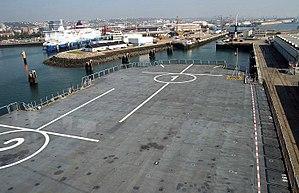
Le pont d'envol du Bâtiment de Projection et de Commandement (BPC) Mistral dans le port de sa future ville marraine Le Havre (4 octobre 2007).